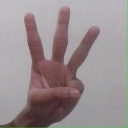
अक्षर: व